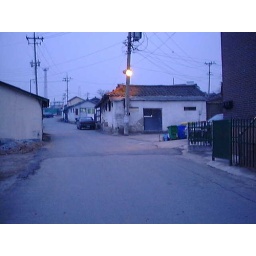
Anjung-ri, road near Russ's house